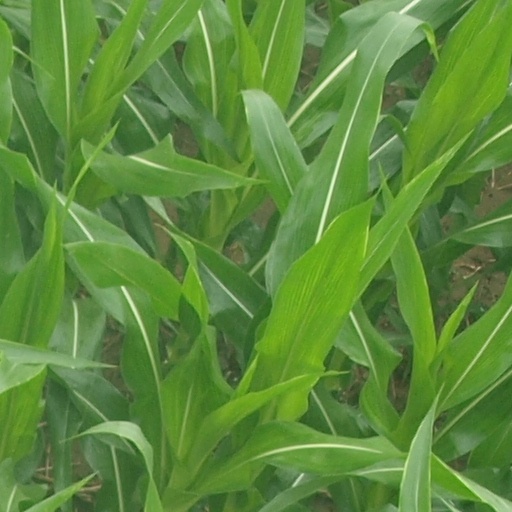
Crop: maize; corn